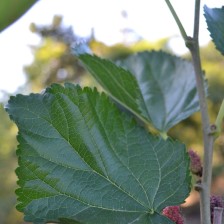
Variety: ChiangMaiBuriram60